Faudel-Phillips baronets

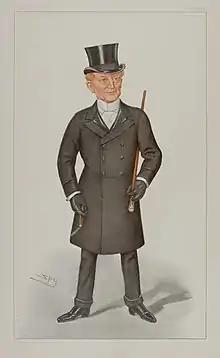
Sir George Faudel-Phillips, Bt, Vanity Fair caricature, 1897

The Faudel-Phillips Baronetcy, of Grosvenor Gardens in the Parish of St George Hanover Square in the County of London and of Queen's Gardens, West Brighton, in the County of Sussex, was a title in the Baronetage of the United Kingdom. It was created on 27 August 1897 for George Faudel-Phillips, Sheriff of London and Middlesex between 1884 and 1885, High Sheriff of the County of London between 1895 and 1896 and Lord Mayor of London between 1896 and 1897. Born George Phillips, he had assumed the additional surname of Faudel, which was that of his maternal uncle. His father Sir Benjamin Samuel Phillips had been Lord Mayor of London between 1865 and 1866. The title became extinct on the death of the 3rd Baronet in 1941. Their families were Jewish emigrants from Germany, Poland, and possibly other countries, and had settled in England in the 1700s and 1800s. The family seat was Balls Park, Hertfordshire. All three holders of the title served as High Sheriff of Hertfordshire.